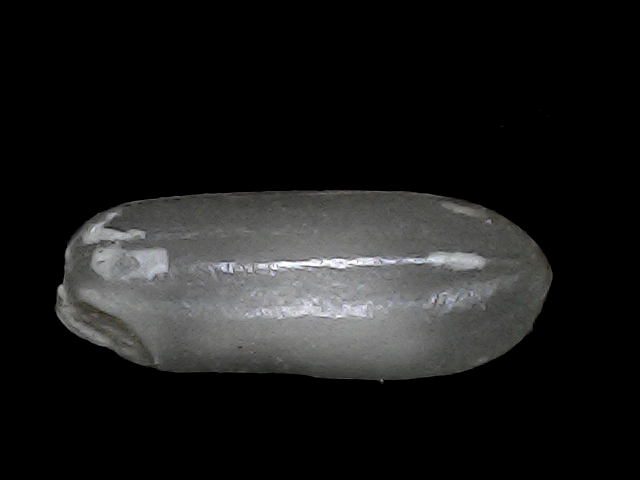
Rice variety: BRRI74